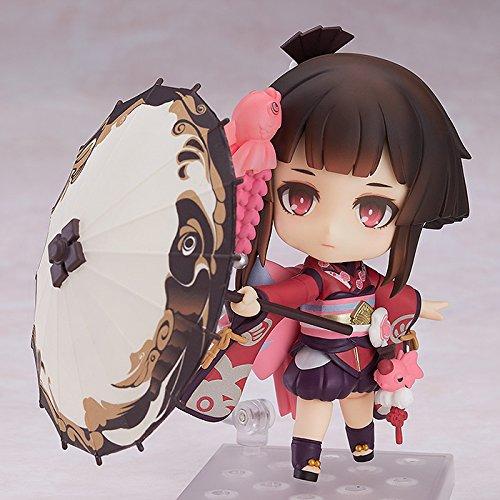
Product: Good Smile Onmyoji: Kagura Nendoroid Action Figure
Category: Toys & Games | Toy Figures & Playsets | Action Figures
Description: Optional parts include open and closed version of her paper umbrella.
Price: $56.47
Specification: ProductDimensions:1.5x1.5x3.9inches|ItemWeight:9.6ounces|ShippingWeight:9.6ounces(Viewshippingratesandpolicies)|DomesticShipping:ItemcanbeshippedwithinU.S.|InternationalShipping:ThisitemcanbeshippedtoselectcountriesoutsideoftheU.S.LearnMore|ASIN:B07FNMCZ2T|Itemmodelnumber:JUN188098|Manufacturerrecommendedage:15yearsandup